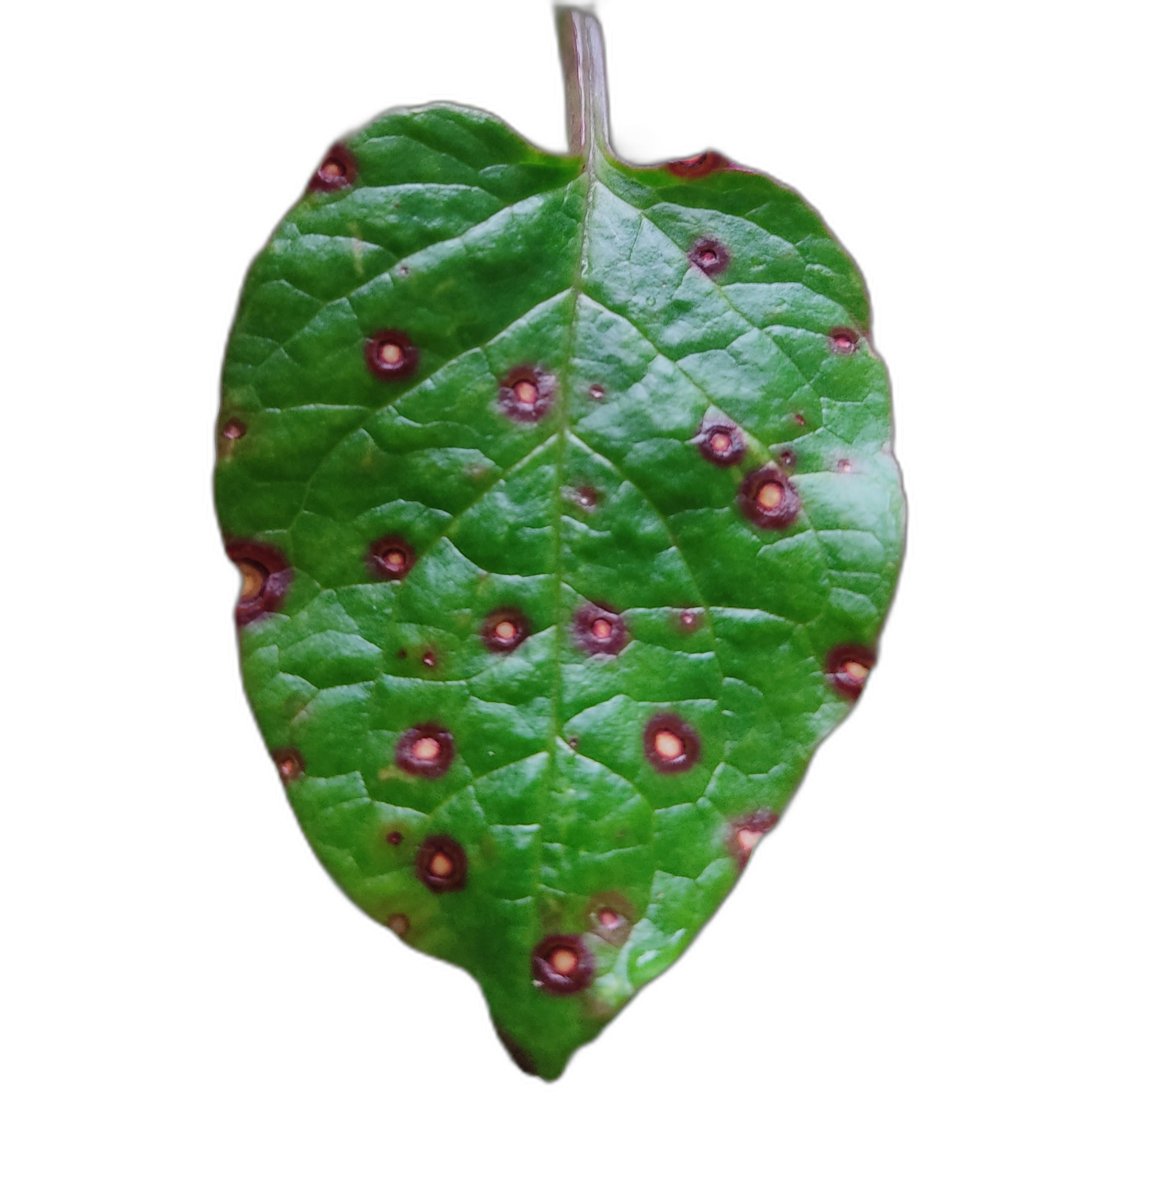
Label: Bacterial-Spot